Saint Francis Receiving the Stigmata (van Eyck)

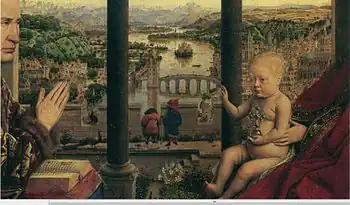
Jan van Eyck, "Madonna of Chancellor Rolin" (detail), c. 1435

Van Eyck's meticulous setting and landscape were another innovation in iconography. Generally La Verna was depicted with sparse detail, whereas here St Francis kneels in a detailed countryside, perhaps a specific spot around La Verna in the Italian Apennines, where striated sandstone is commonly found. The setting is appropriately remote. St Francis appears to stare beyond the vision to the rocks, seemingly unaffected, a common Eyckian device to illustrate a mystical vision. For example, in his "Madonna of Chancellor Rolin" it is difficult to tell whether the location is Mary's throne-room or whether she is merely an apparition in Rolin's chamber – one he seemingly stares past.